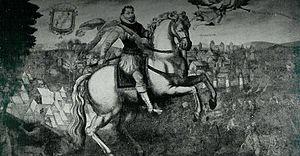
1611 est une année commune commençant un samedi.